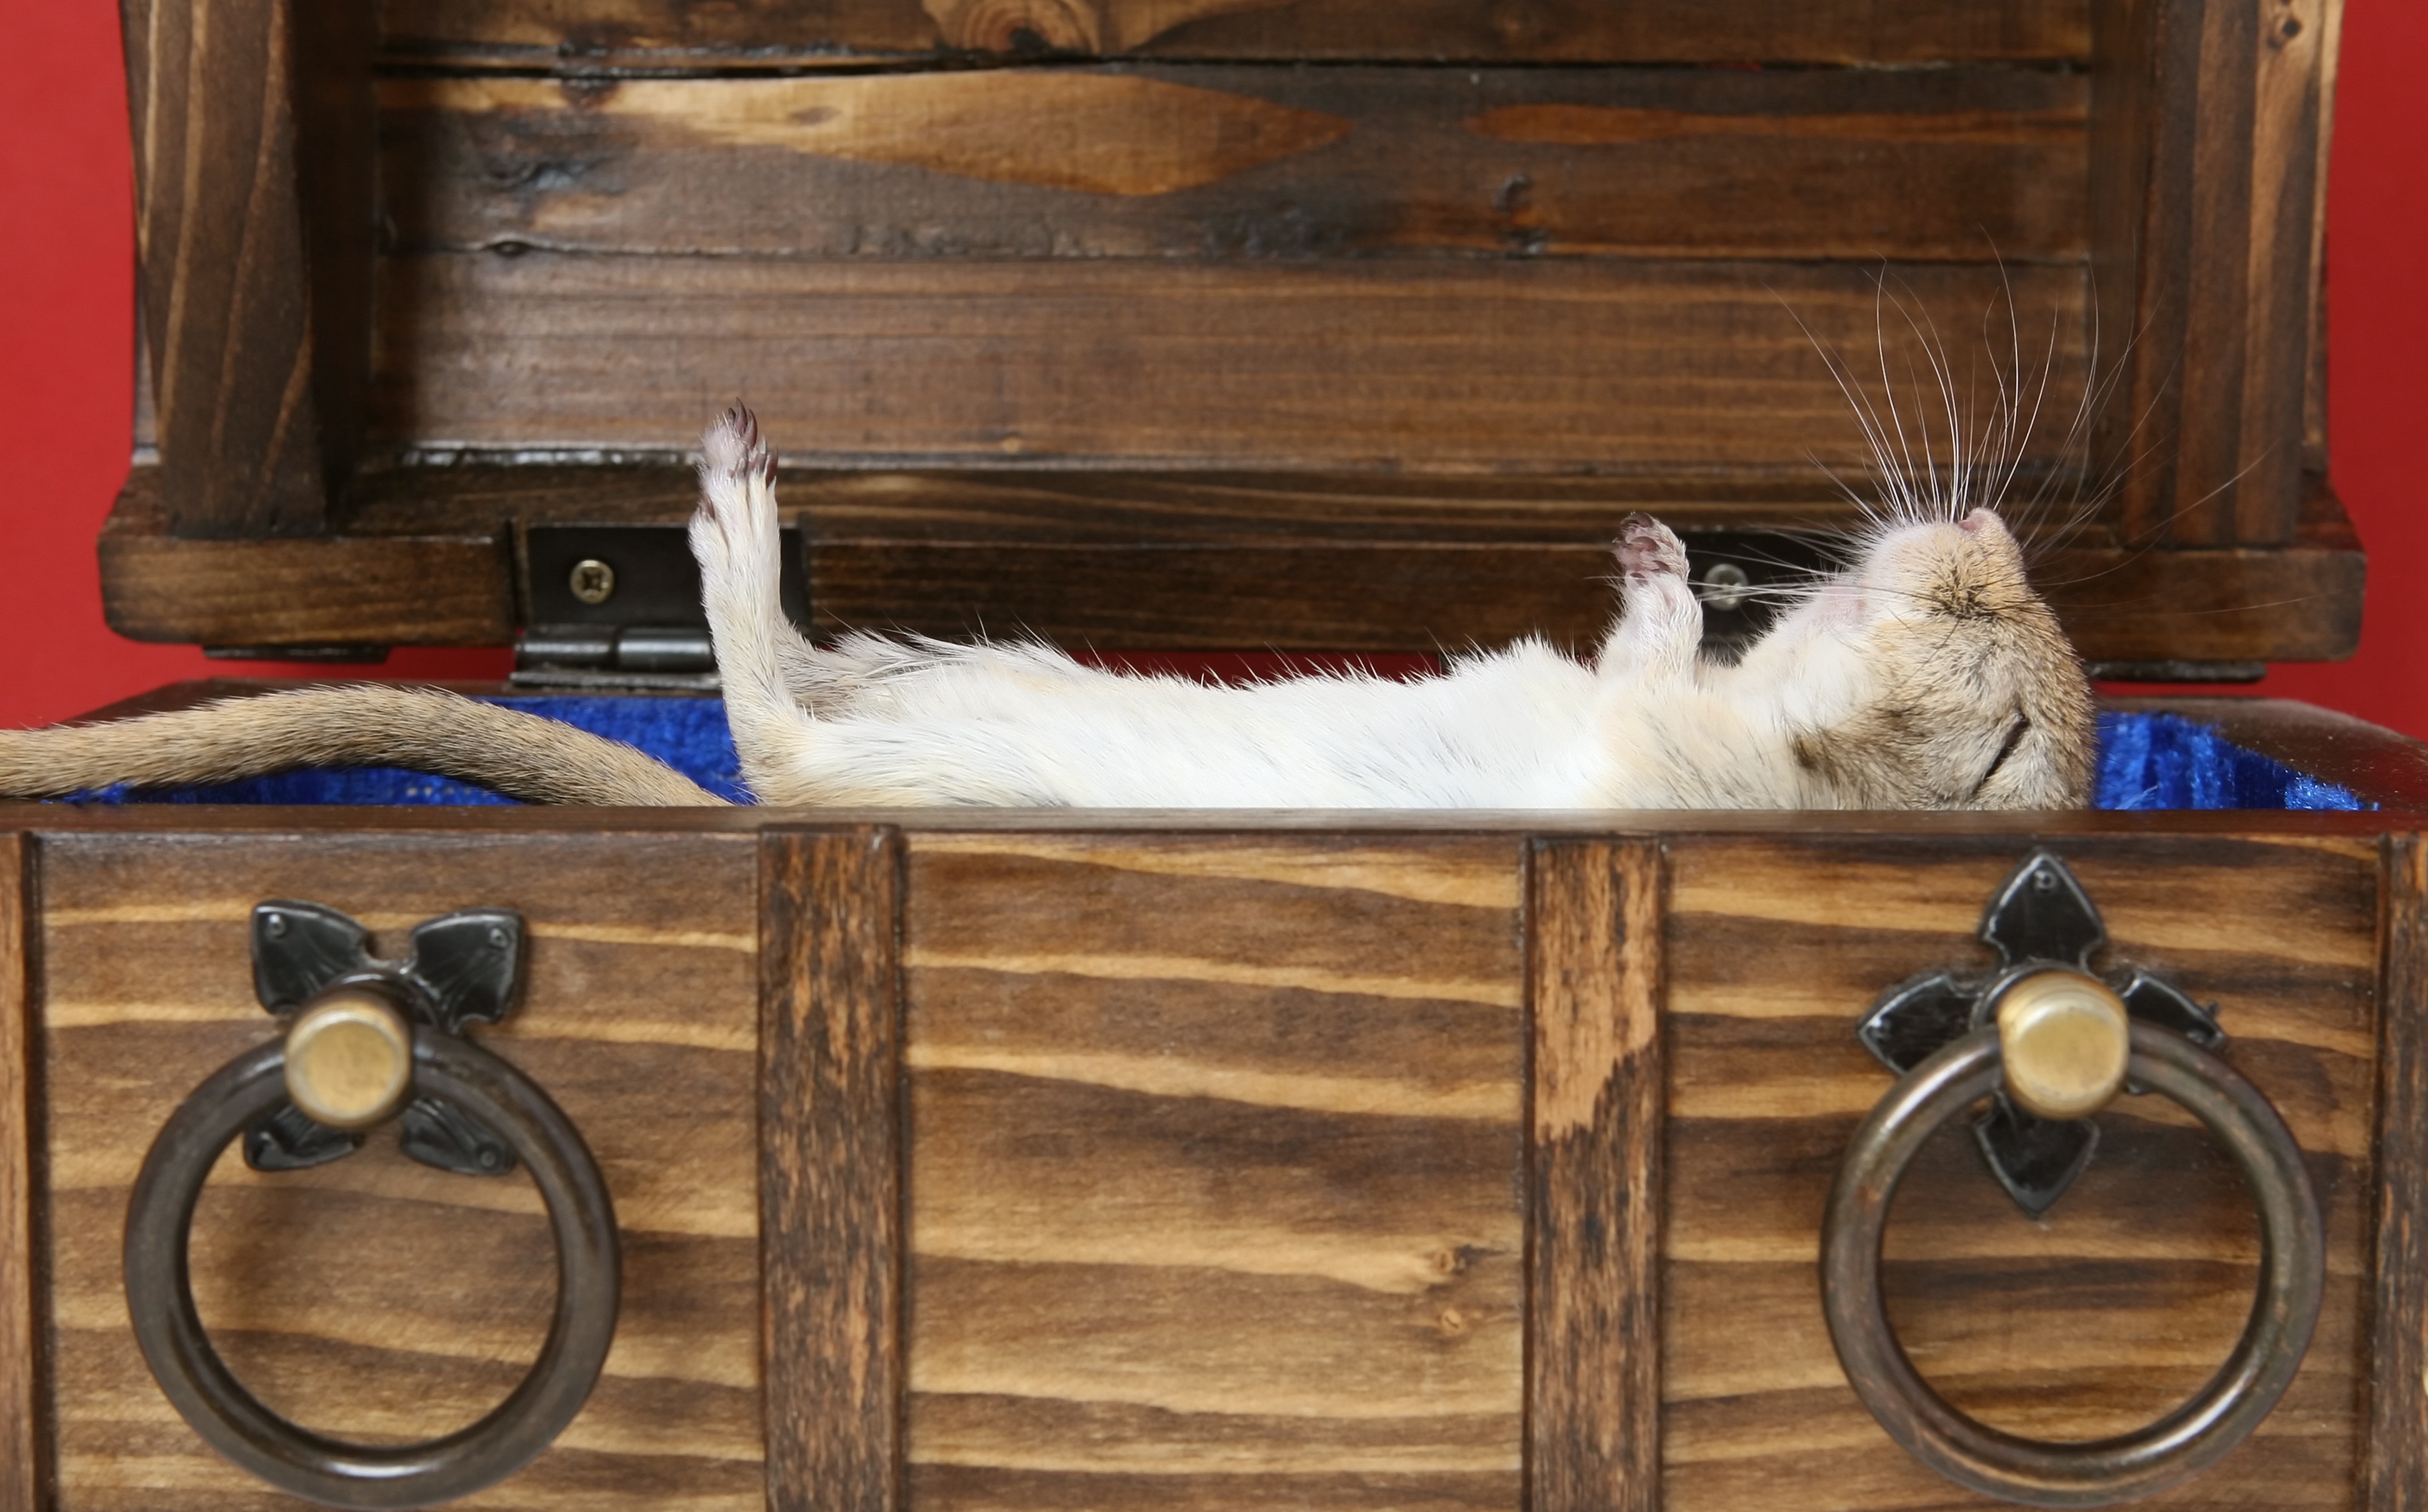
table, girl, hair, mouse, animal, cute, isolated, female, pet, fur, young, red, cat, macro, brown, shelf, furniture, closeup, dead, death, close, hamster, rodent, chest, close up, rat, sad, family, whiskers, grey, tail, furry, hairy, funny, creature, up, beautiful, domestic, pretty, die, pest, attractive, gorgeous, funeral, killed, deceased, coffin, mice, vermin, gerbil, small to medium sized cats, exterminate, morgue, mortuary